Pope Clement XI

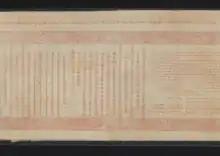
Open letter from Kangxi Emperor to Pope Clement XI

Another important decision of Clement XI was in regard to the Chinese Rites controversy: the Jesuit missionaries were forbidden to take part in honors paid to Confucius or the ancestors of the Emperors of China, which Clement XI identified as "idolatrous and barbaric", and to accommodate Christian language to pagan ideas under plea of conciliating the heathen.